Joy Beune

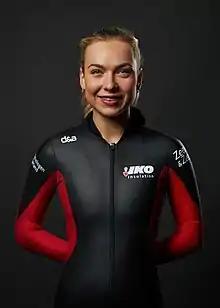
Beune in 2022

Joy Beune (born 28 April 1999) is a Dutch allround speed skater who specialises in the middle distances.